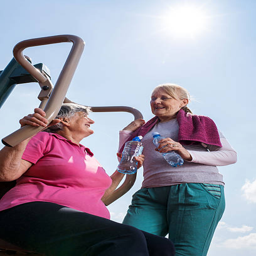
happy old friends talking to each other at outdoor gym